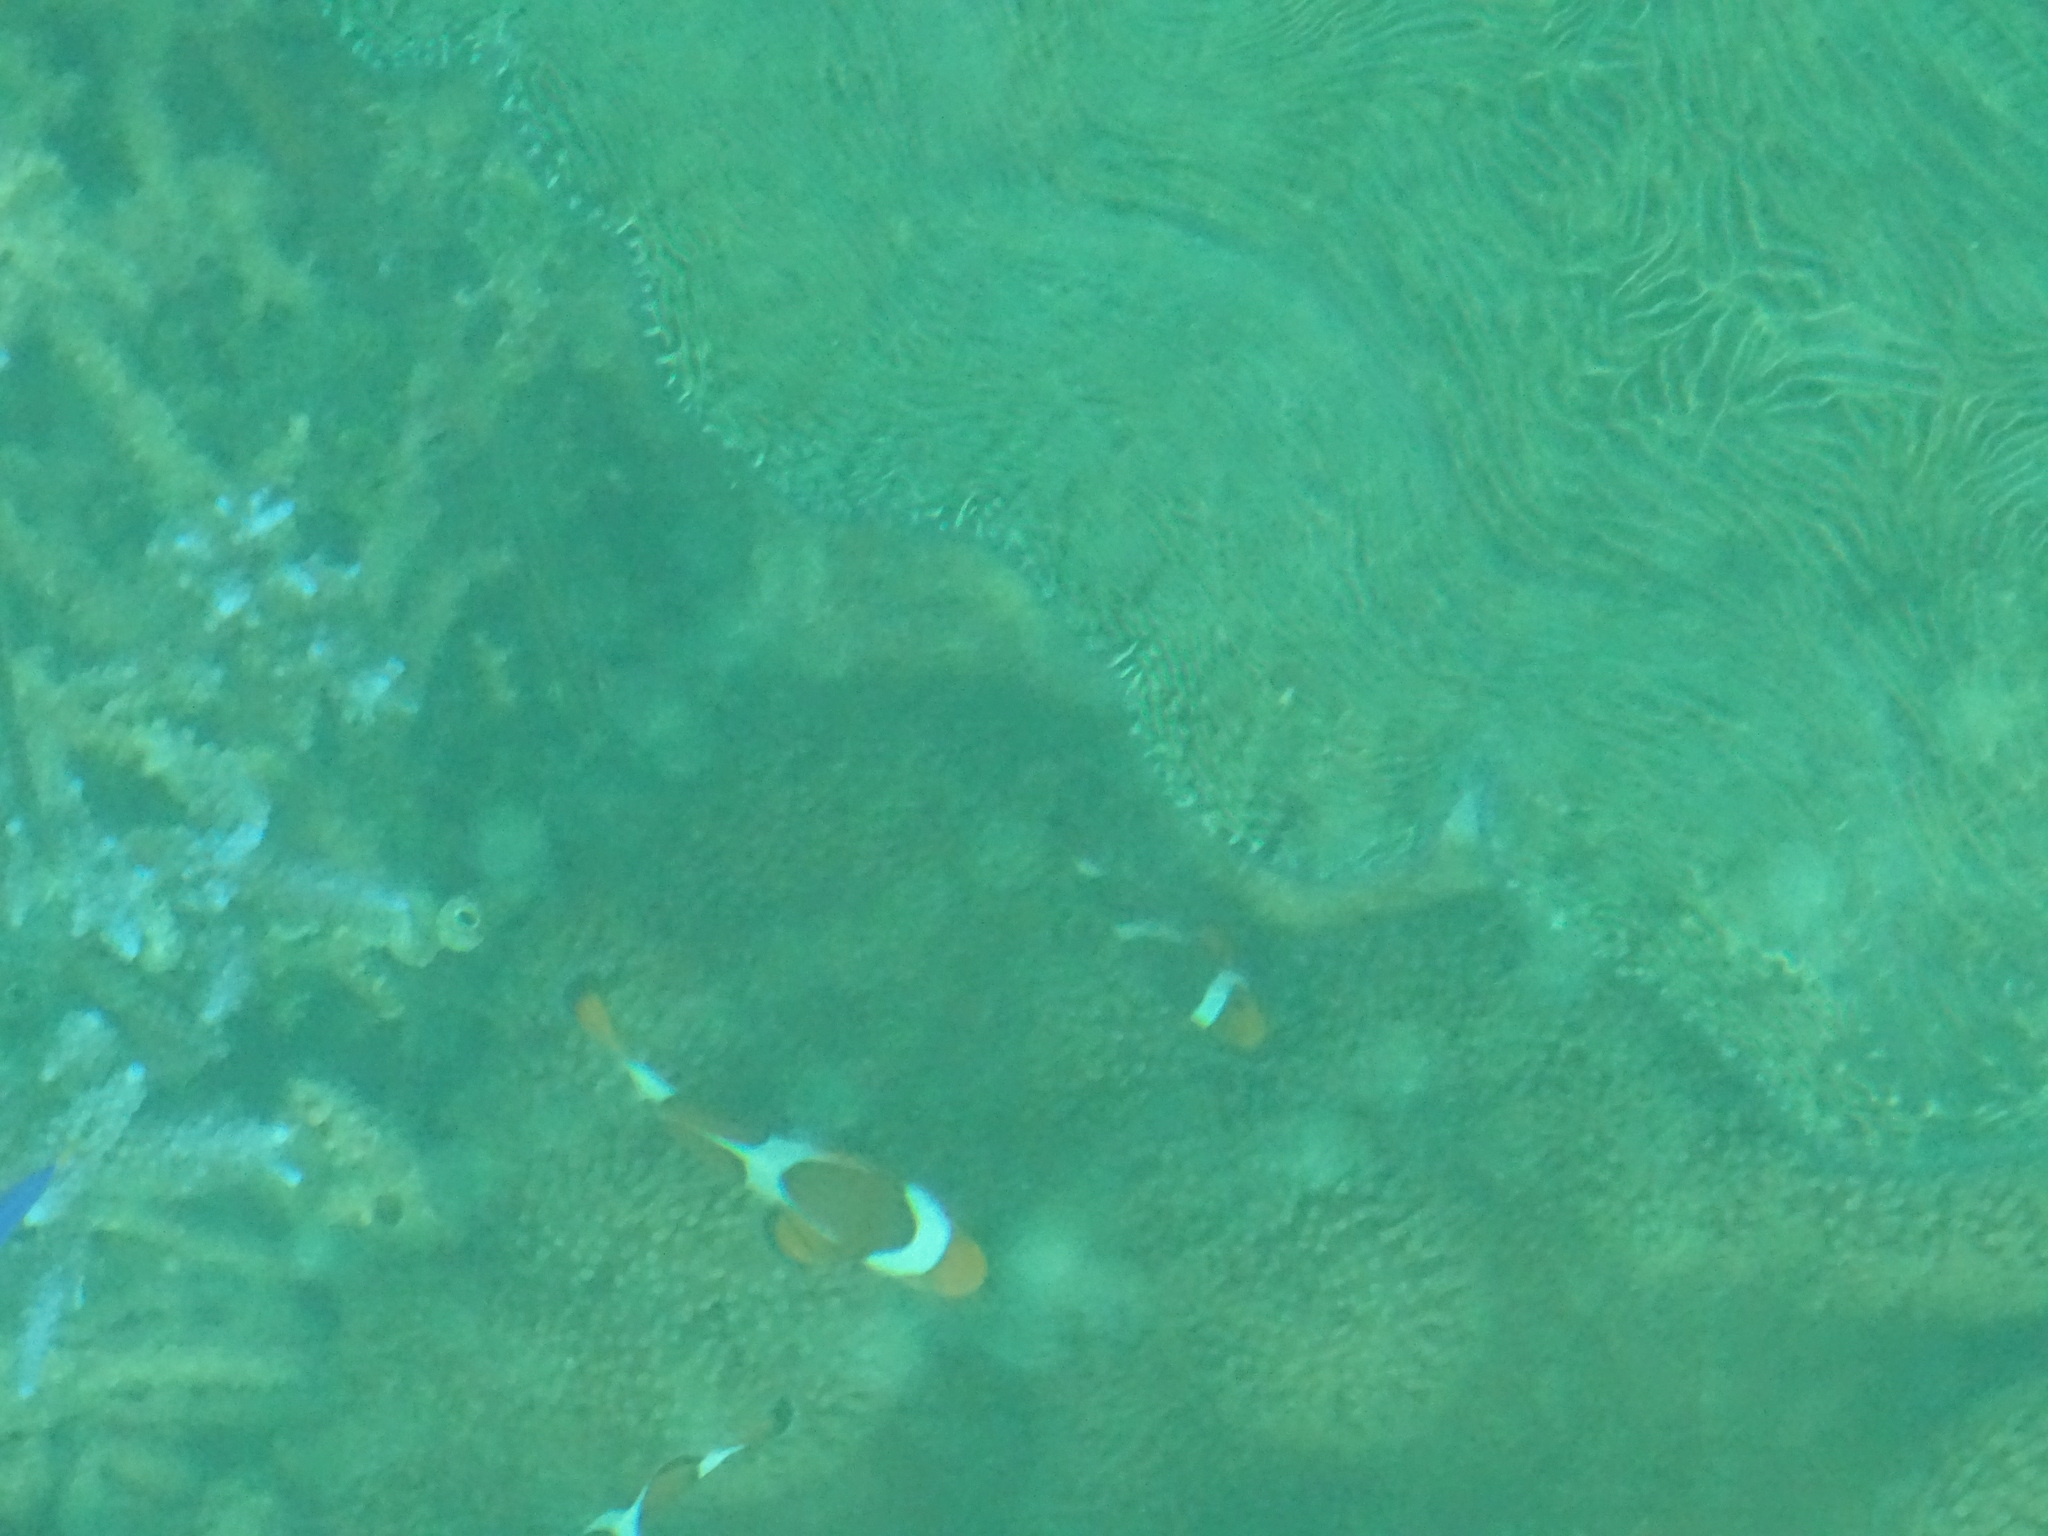
Amphiprion ocellaris (Ocellaris Anemonefish)